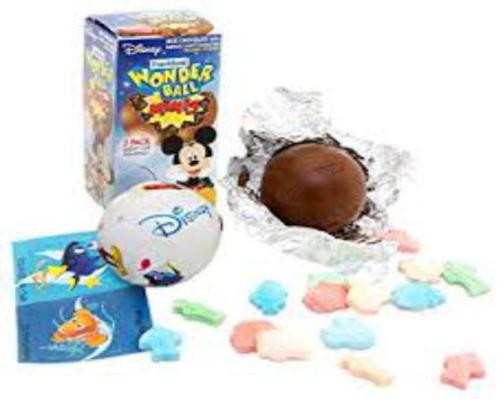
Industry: Leisure